Dibujando el cielo

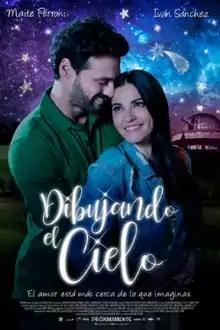
Film poster

Dibujando el cielo is a 2018 Mexican romantic comedy film directed by Ana Laura Calderón. The film premiered on 31 August 2018, and is stars Maite Perroni, Iván Sánchez, and Christian Vázquez.